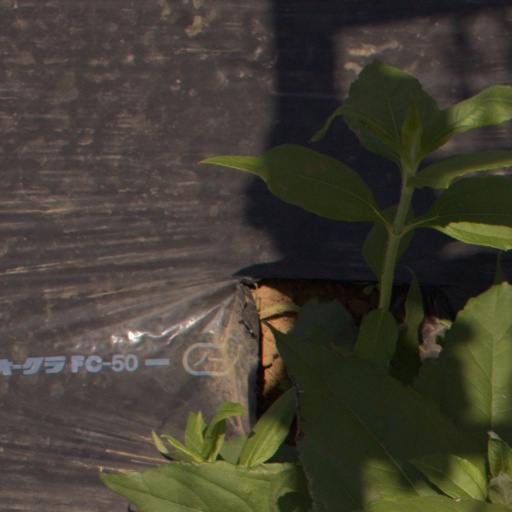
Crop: Jerusalem artichoke